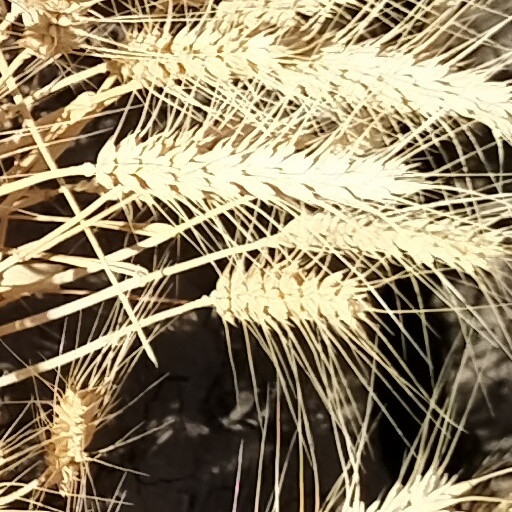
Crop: wheat